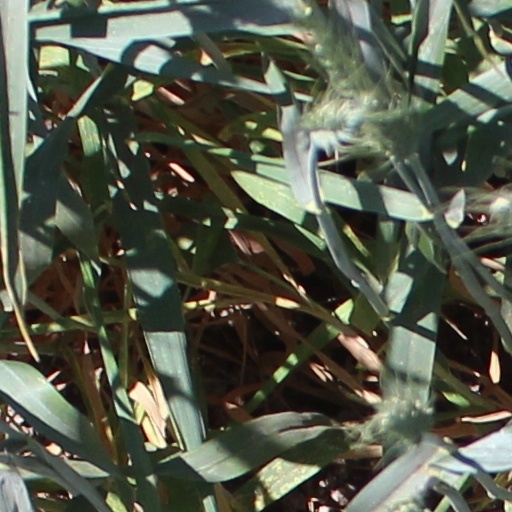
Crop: wheat